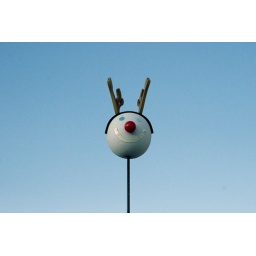
Jack in the Box reindeer antenna ball on a car in my building's parking lot.